Ōga Station

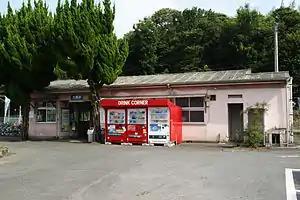
Ōga Station in August 2008

is a passenger railway station located in the town of Hiji, Ōita Prefecture, Japan. It is operated by JR Kyushu.